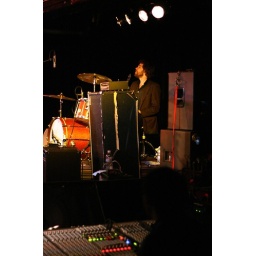
ac newman and the broken west at the black cat in DC on 3/18